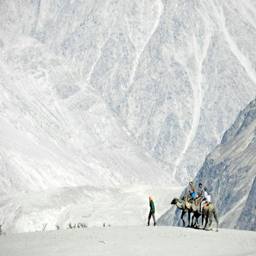
yet it has no shortage of water .